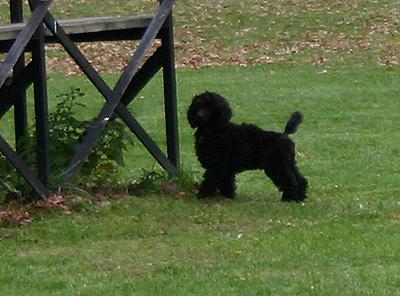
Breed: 200-n000010-miniature_poodle